Super Bowl IV

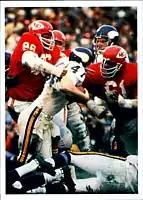
Buck Buchanan (#86) and Curley Culp (#61) of the Chiefs defense stopping a Vikings' rushing play in Super Bowl IV

Super Bowl IV was an American football game played on January 11, 1970, at Tulane Stadium in New Orleans, Louisiana. It was the fourth and final AFL–NFL World Championship Game in professional football prior to the AFL–NFL merger taking effect the following season. The American Football League (AFL) champion Kansas City Chiefs defeated the National Football League (NFL) champion Minnesota Vikings by the score of 23–7. This victory by the AFL squared the Super Bowl series with the NFL at two games apiece as the two leagues merged after the game.